Convent of La Merced, Mexico City

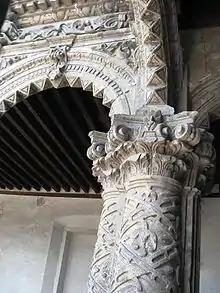
Closeup of corner column on upper floor

The cloister is noted for its mix of Baroque and Mudéjar elements, and has been called one of the most beautiful monasteries built in Mexico because of its elaborate decoration. In the middle is a patio, surrounded by two floors of columns with arches, behind which are walkways. A large staircase leads to the upper floor and tower next to the street. On each of the four sides of the patio, the seven ground-floor columns divide into fourteen upper-floor columns. The ground-floor columns are of Doric style and the keystones of each of the arches bear medallions with images of apostles or Mercedarian friars. The columns of the upper floor, built later, have more decoration than the lower. These columns are decorated with lattices intertwined with foliage and fruit. The spaces between the pilasters are decorated in Baroque style, with sculpted images of Mercedarian friars in the triangles that extend from the arches to the ceiling. On the undersides of the arches, small pyramids point downwards.